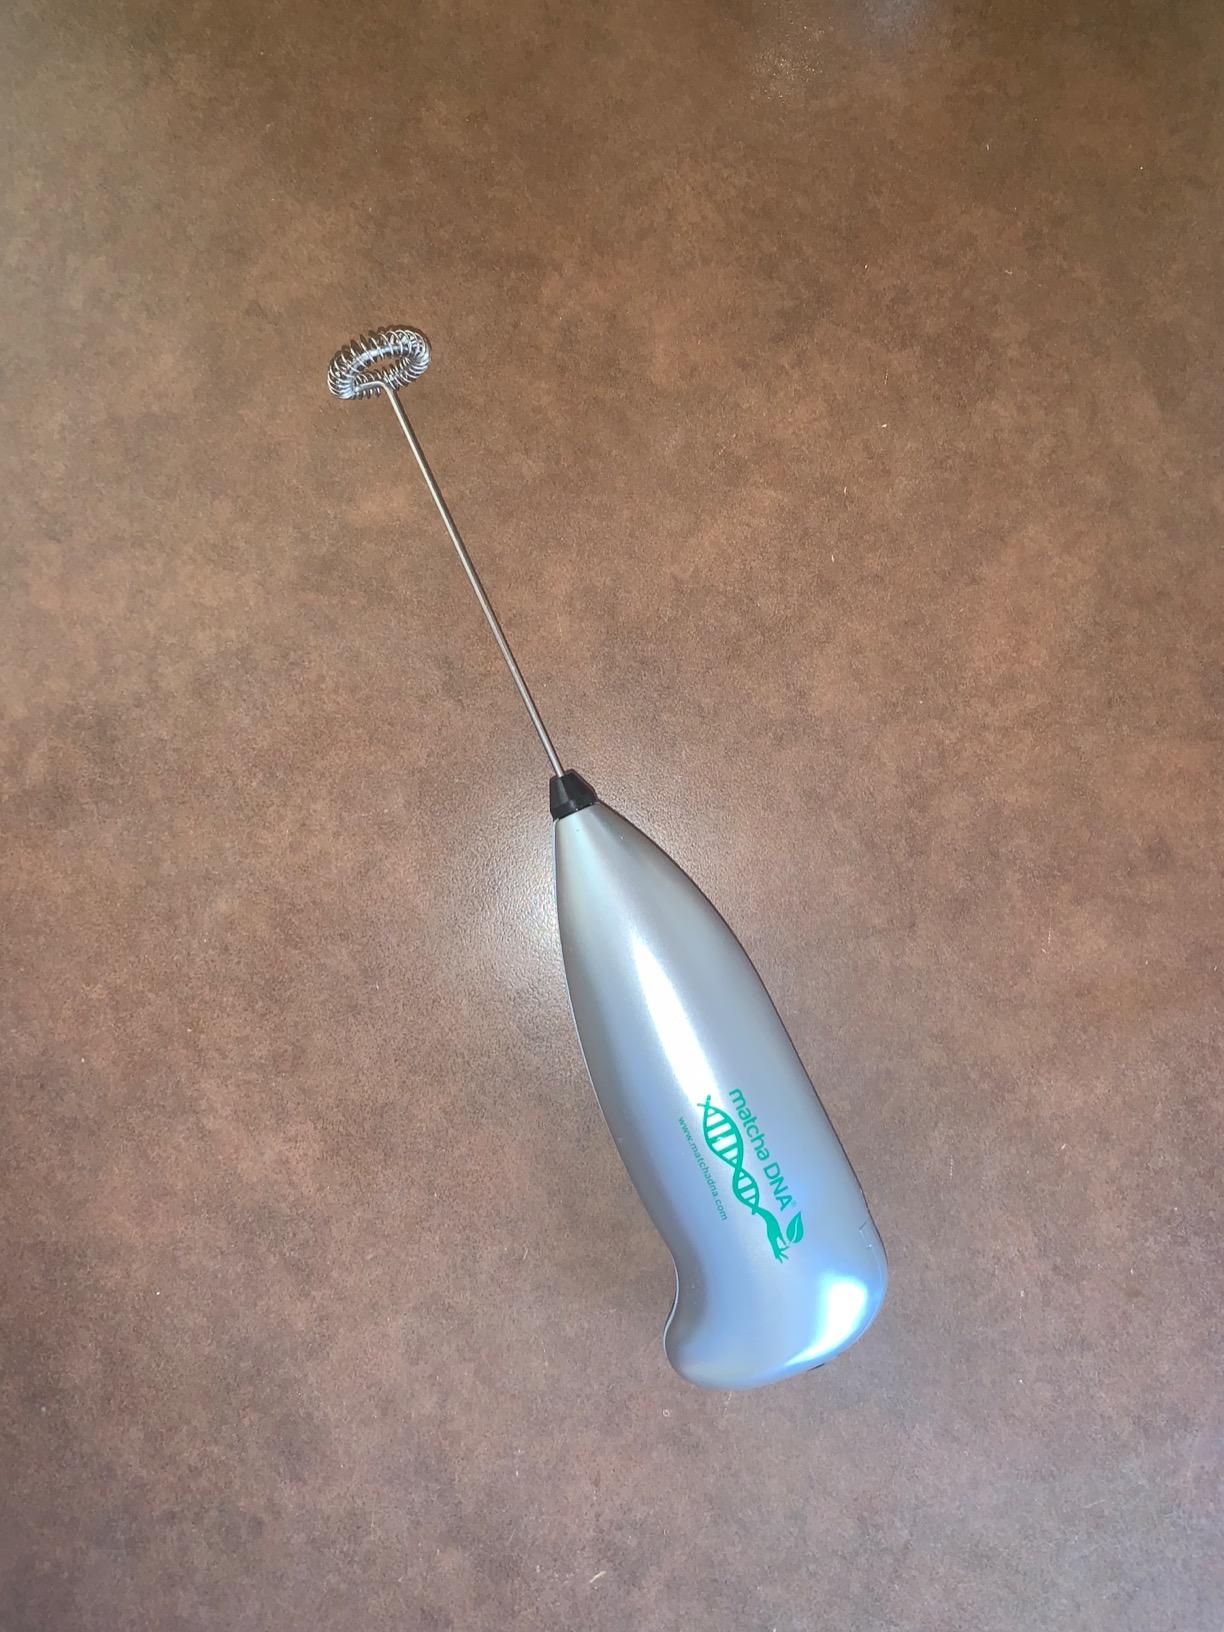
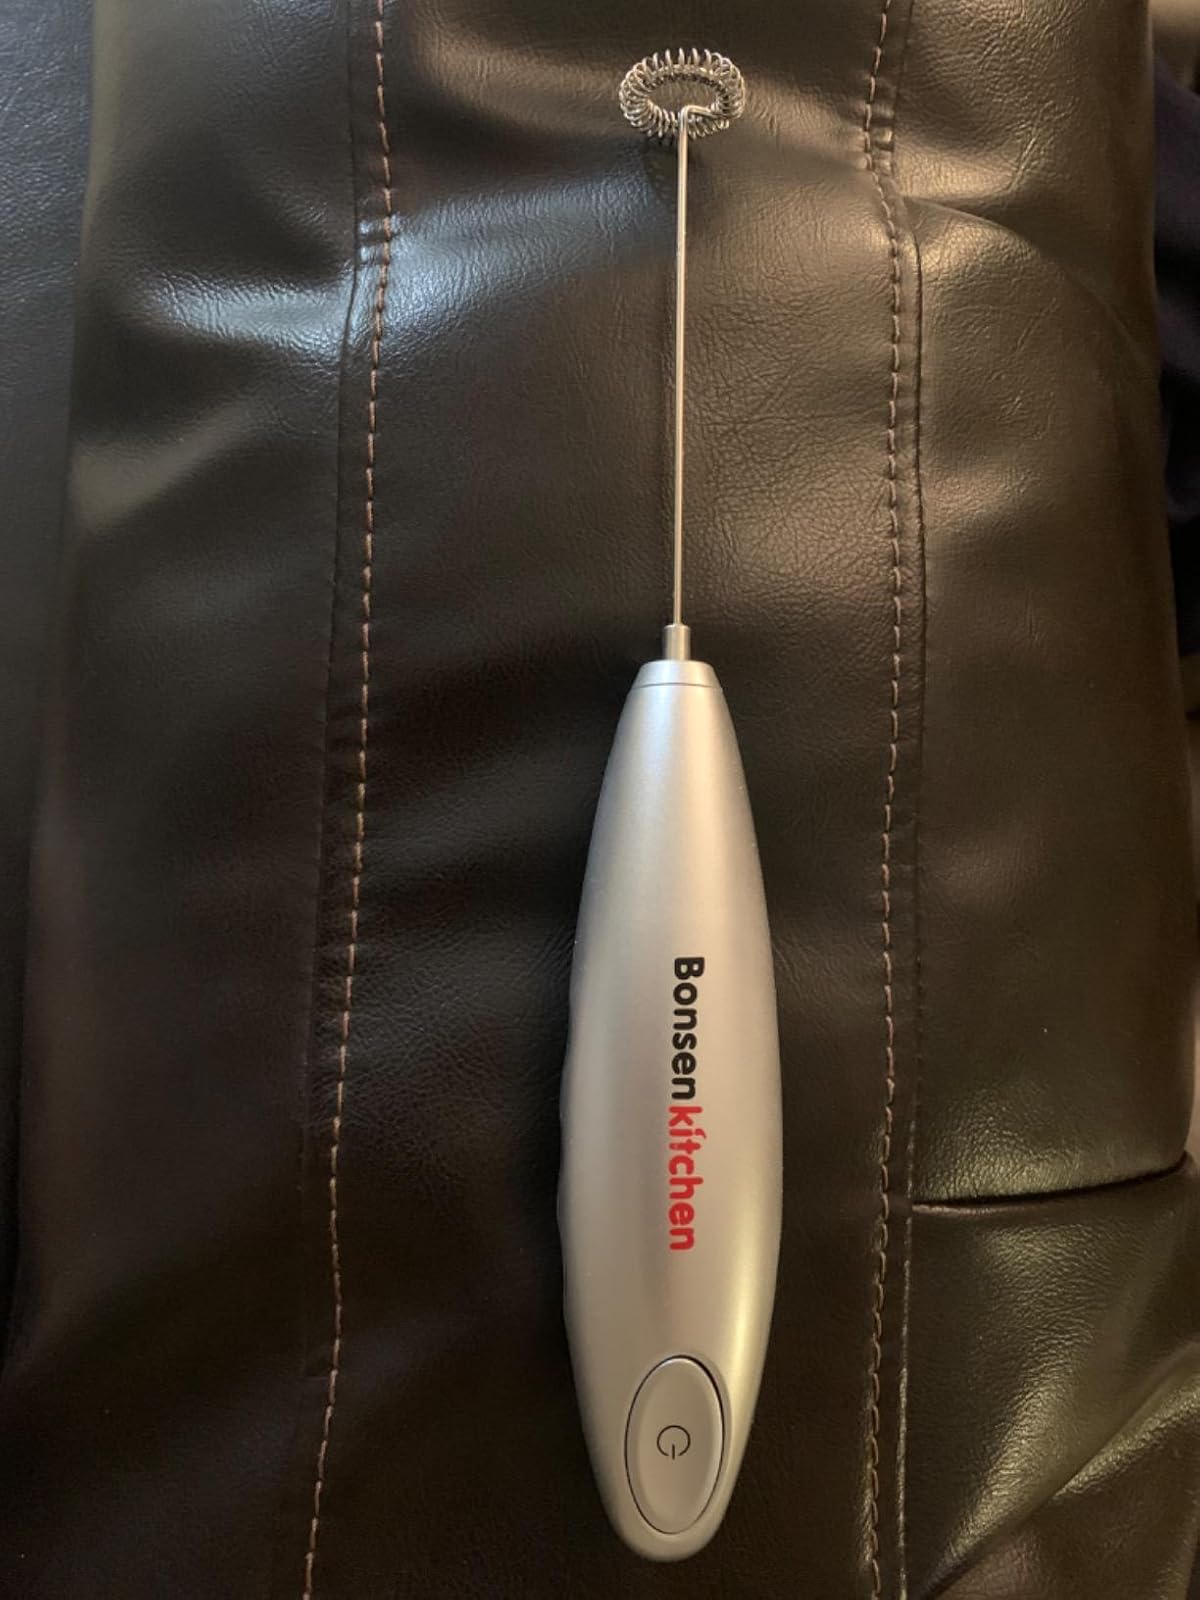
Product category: items_mixer
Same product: no